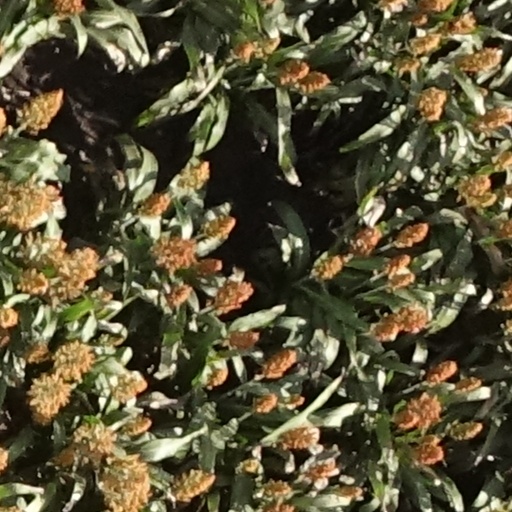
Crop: sorghum